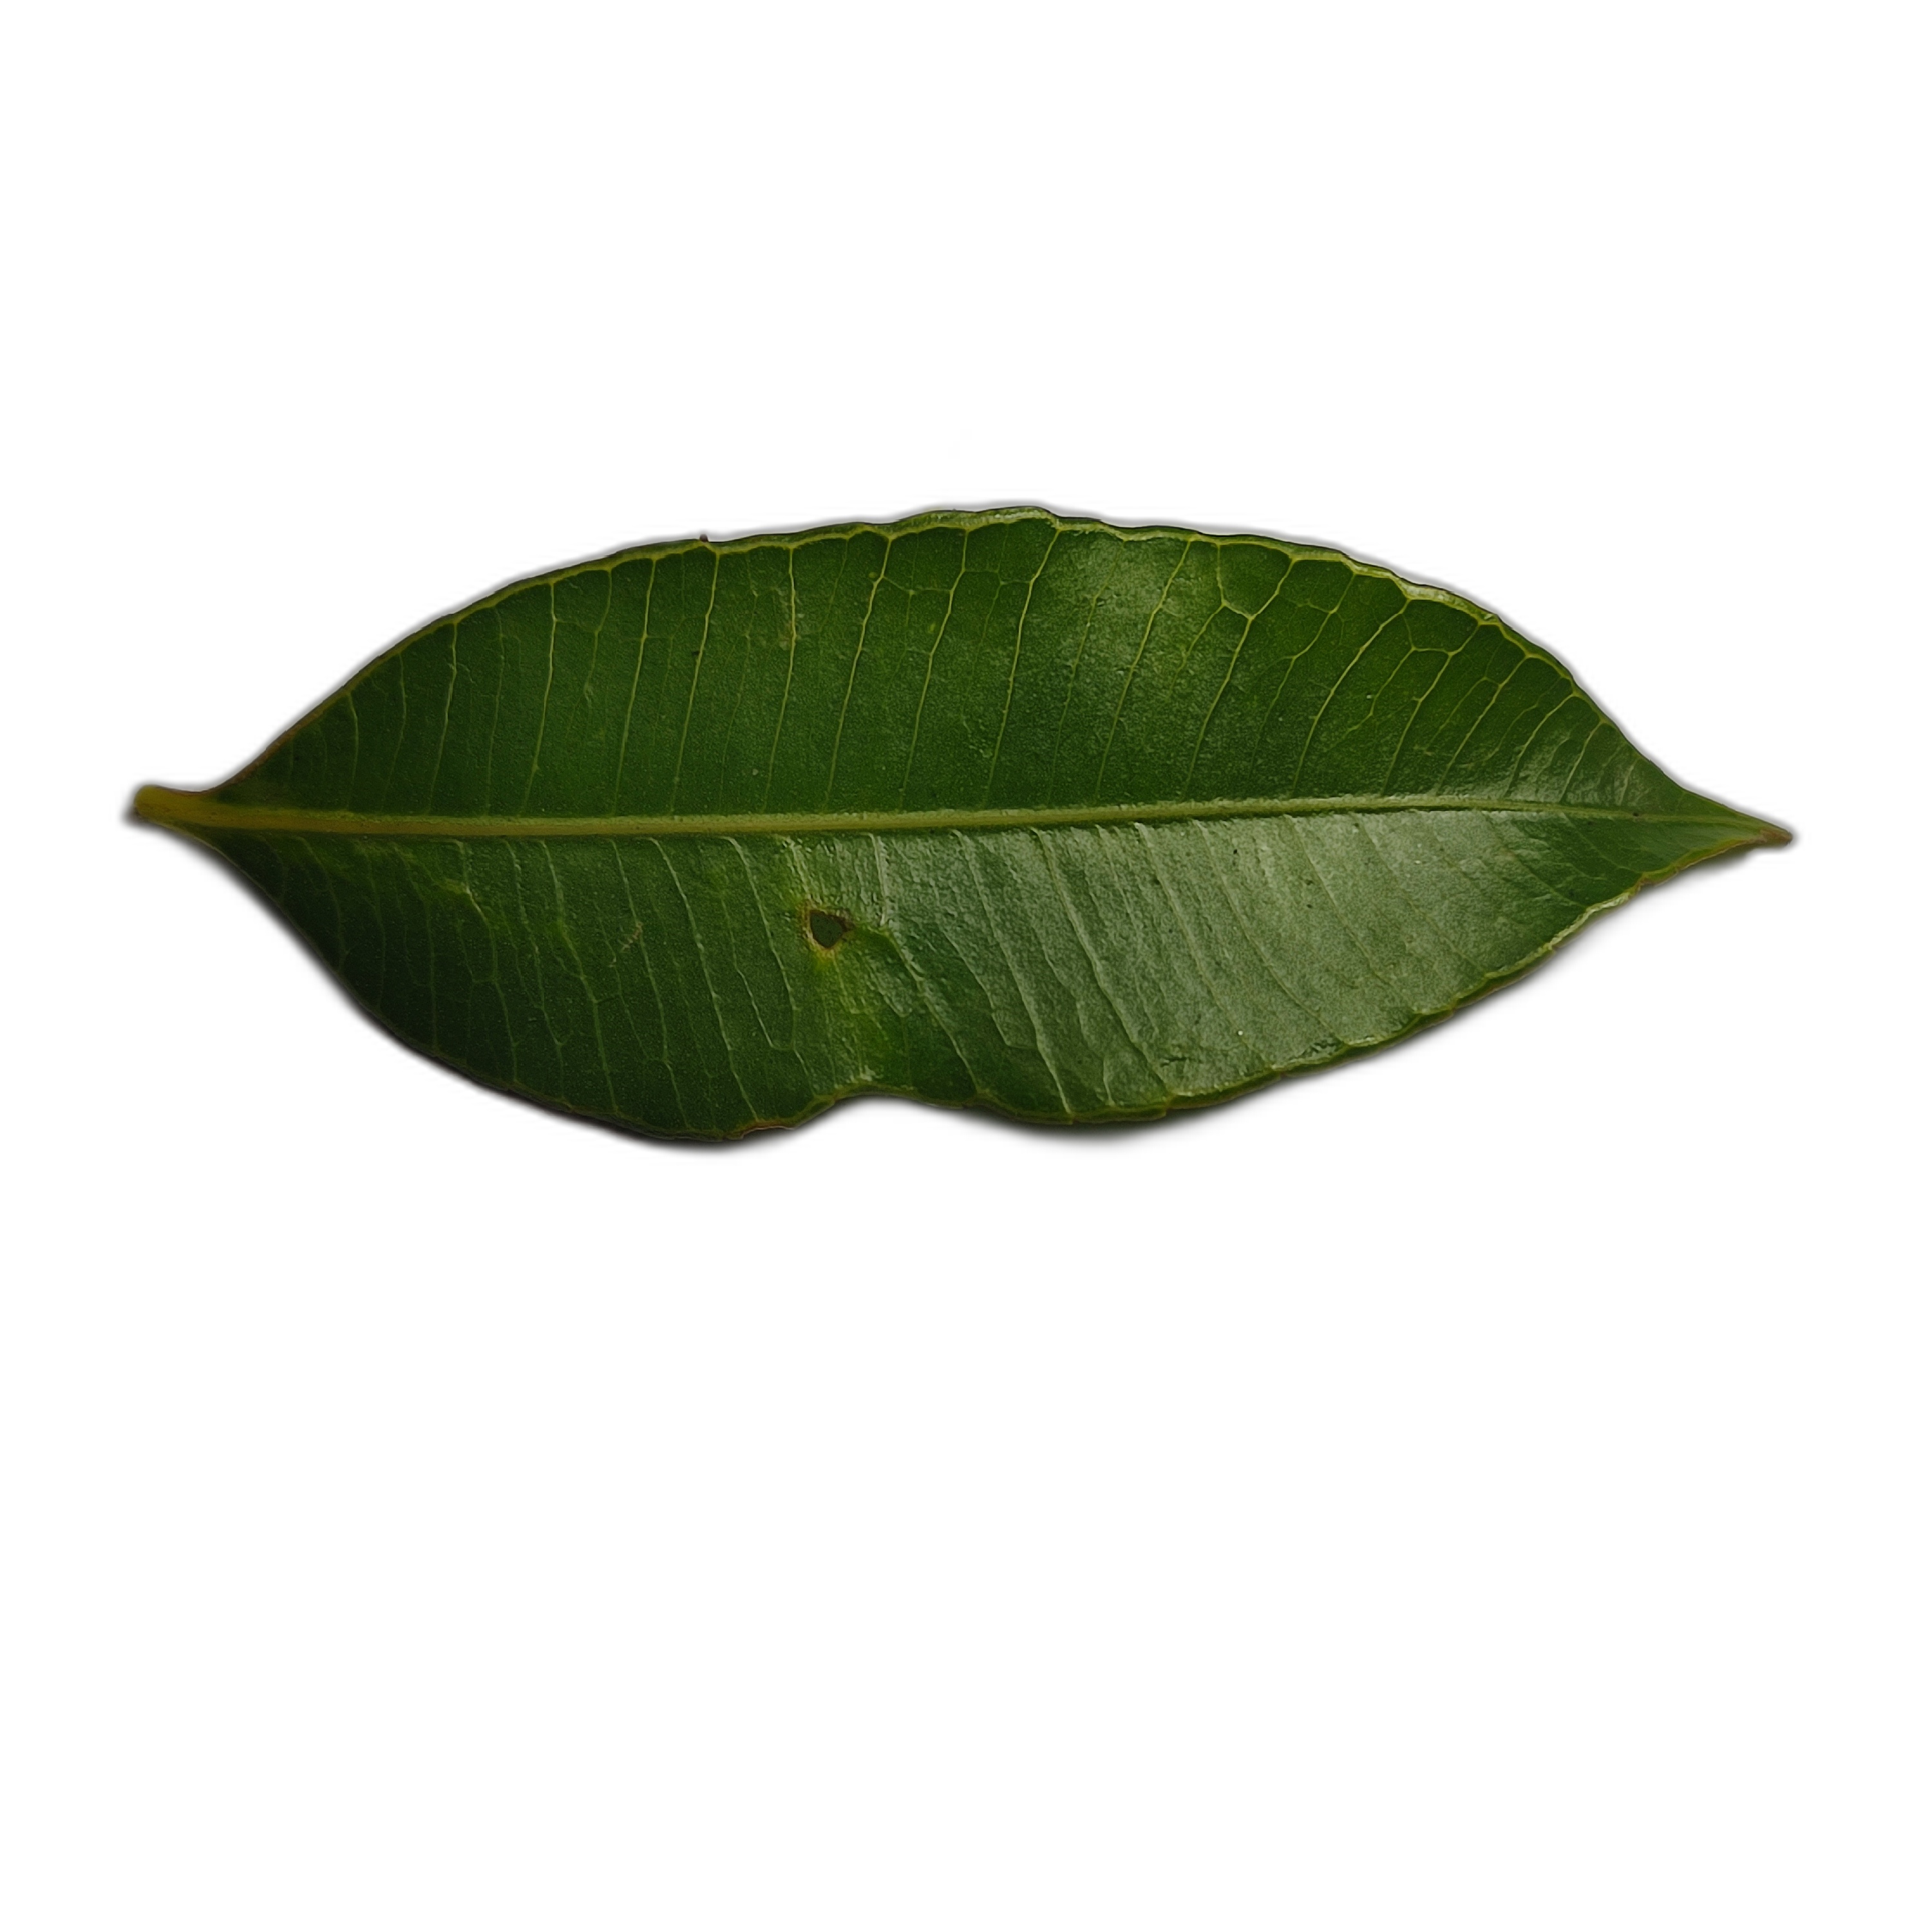
Label: healthy